Golden Horseshoe

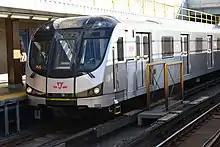
A Toronto Rocket train at the Toronto subway's Davisville station on Line 1 Yonge–University

Public transit in the region is coordinated by Metrolinx. Regional transit is provided by GO Transit trains and buses, and by intercity bus operators such as Ontario Northland and Coach Canada. GO Transit's train network encompasses seven commuter rail lines linking municipalities in the Golden Horseshoe to Toronto's Union Station, which is the busiest railway station in Canada and the second-busiest railway station in North America, with 72 million passengers per year. Expansion is underway to facilitate all-day 15-minute or better commuter train service, electrification and increased ridership on five of the busiest lines. Local transit is provided by municipal agencies, the largest of which is the Toronto Transit Commission, which operates three subway lines and one former light metro line and an extensive bus and streetcar network. Rapid transit systems that operate primarily outside Toronto include the VIVA bus rapid transit in York Region, the ION light rail system in Kitchener-Waterloo, and the Mississauga transitway. Line 5 and Line 6 are under construction LRT lines in Toronto that are part of its subway system and will open in the second half of 2025. The Ontario Line is another subway line under construction in Toronto, albeit using different technology. The Hurontario LRT is currently under construction in Peel Region, as well as various bus rapid transit projects in Peel and York Regions.